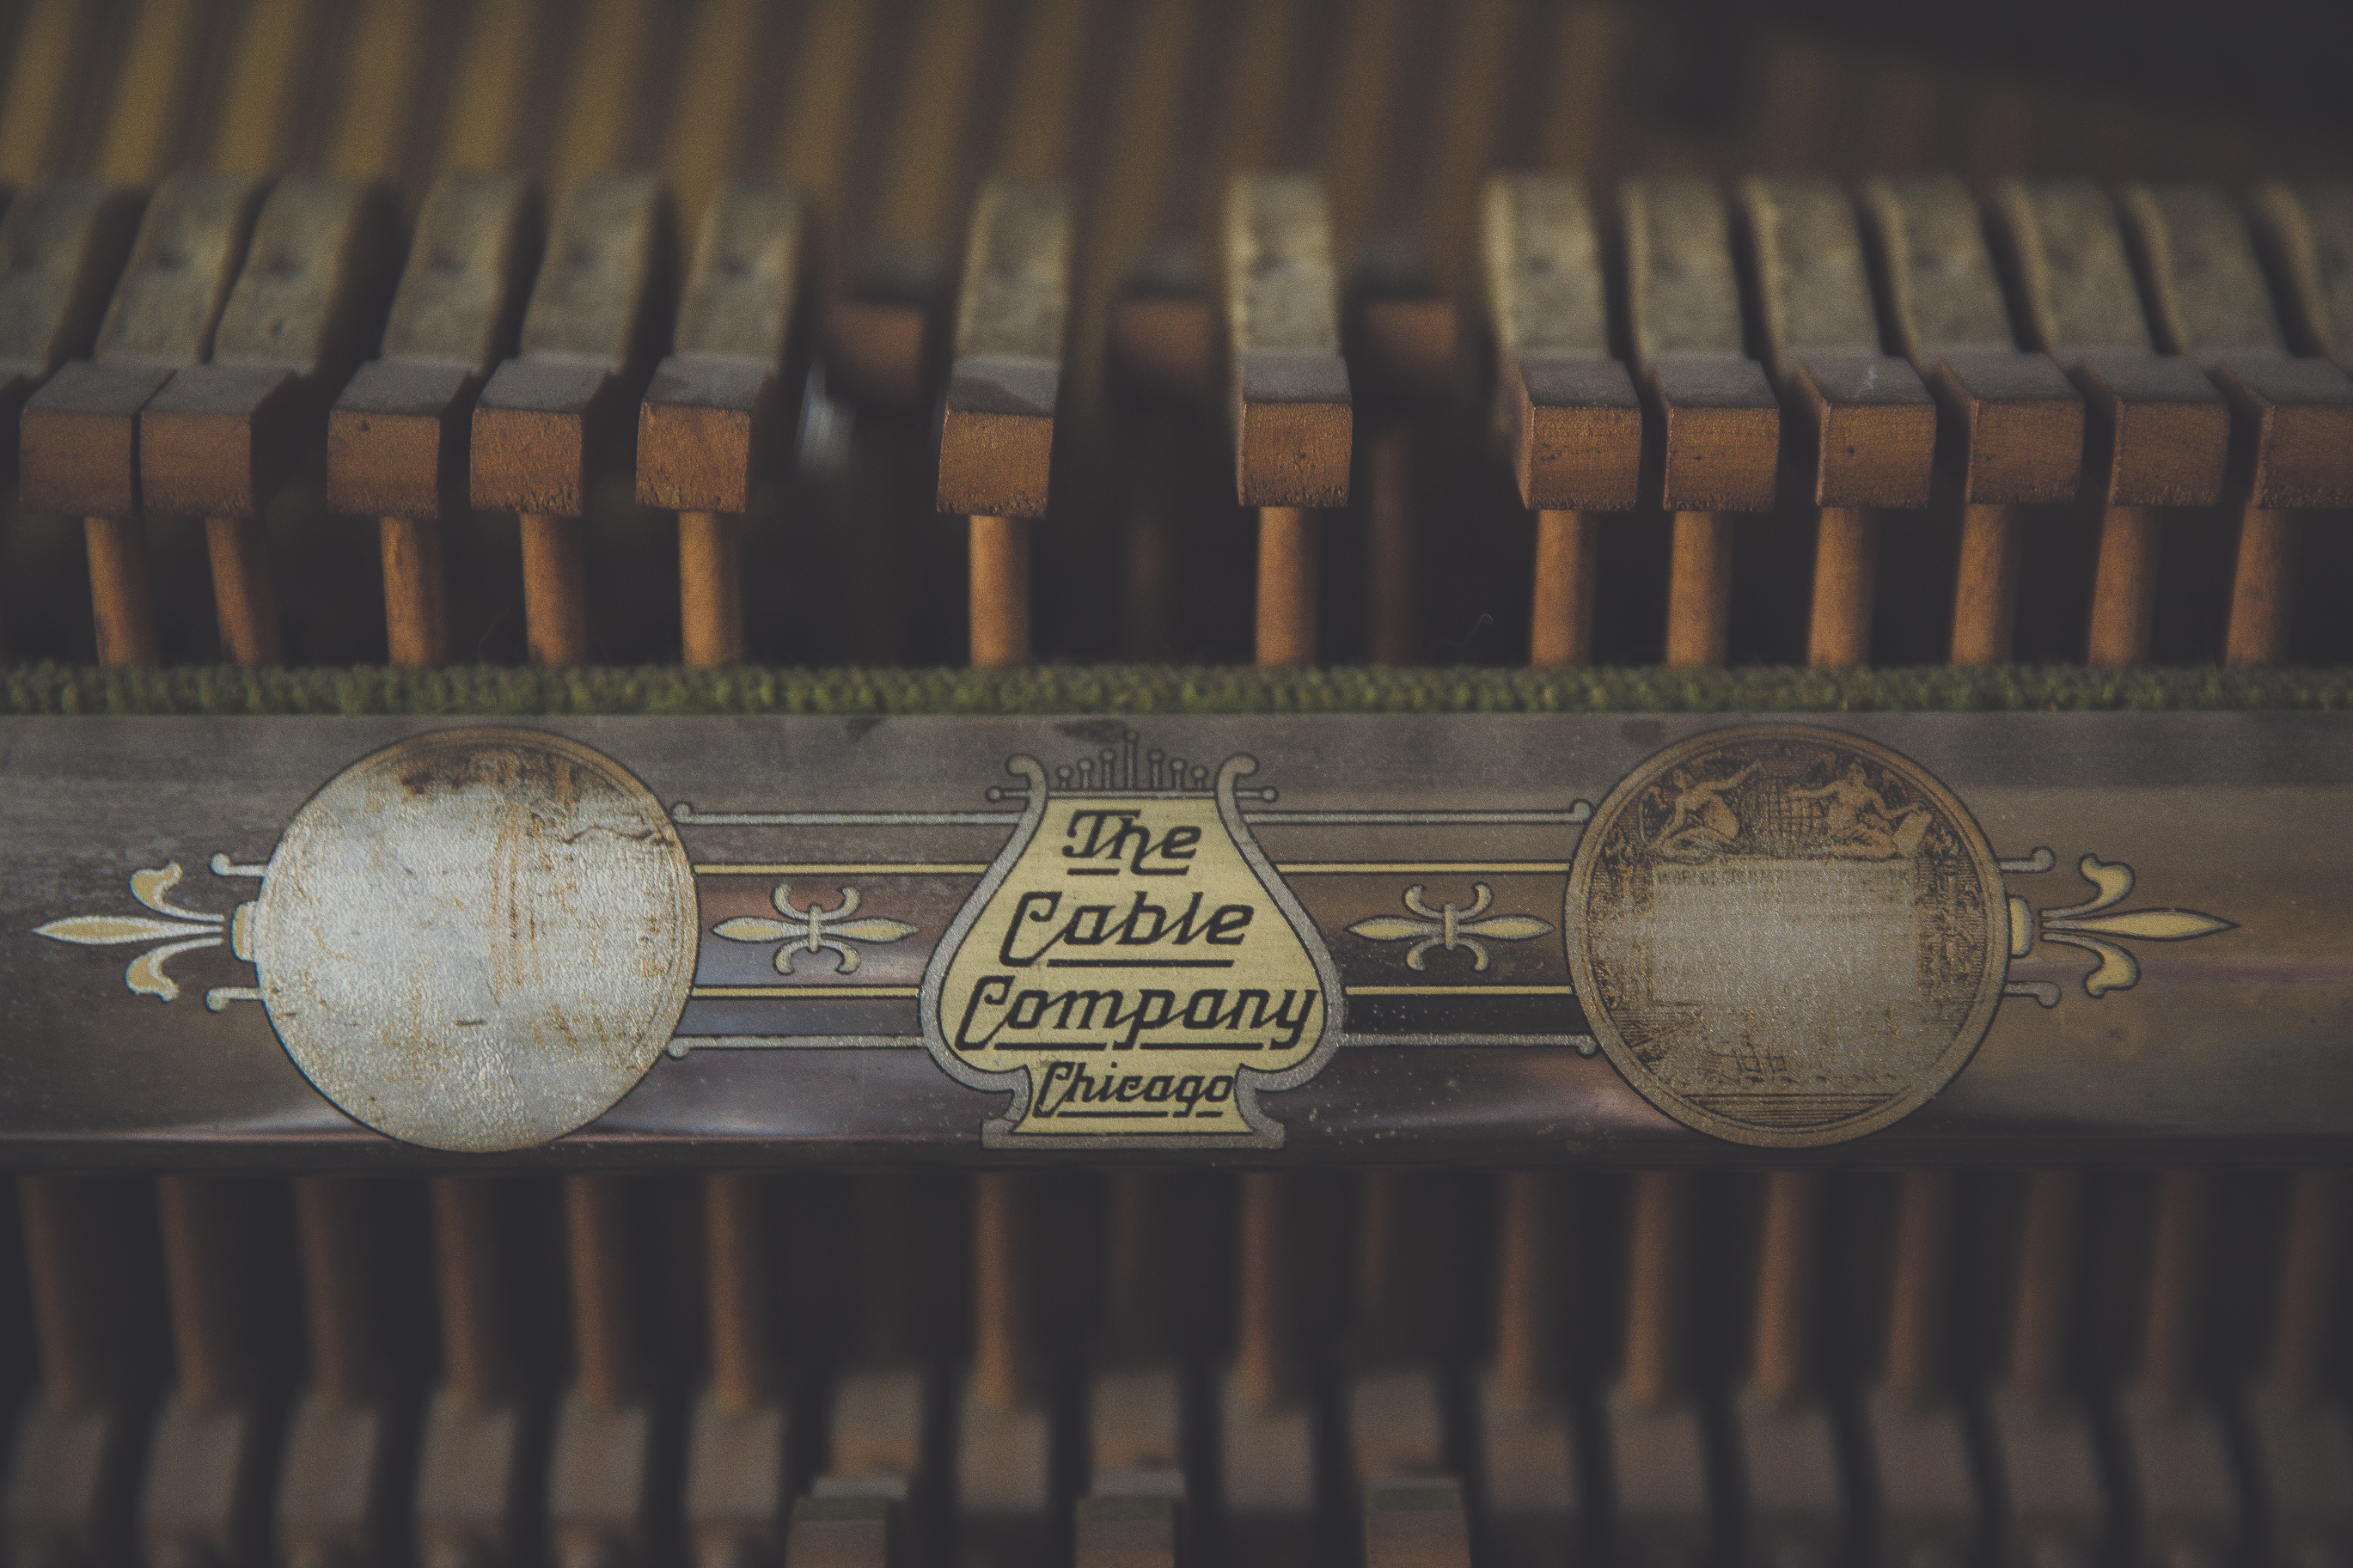
vintage, antique, retro, guitar, old, typewriter, equipment, machine, nostalgia, industry, musical instrument, keys, classic, firearm, string instrument, plucked string instruments